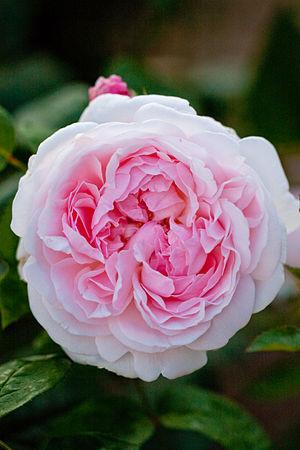
'Eglantyne' est un cultivar de rosier obtenu par le rosiériste anglais David Austin en 1991 et commercialisé en 1994. Cette rose doit son nom à Eglantyne Jebb, philanthrope britannique. Elle porte le nom de 'Masako' au Japon, en l'honneur de la princesse Masako.